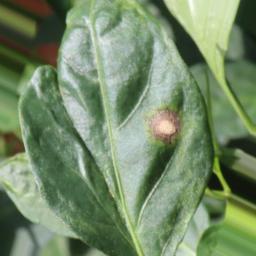
Label: cercospora